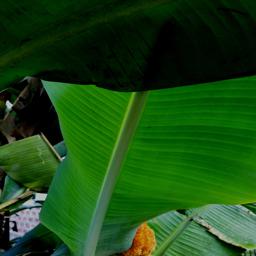
Label: JAHAJI LEAF